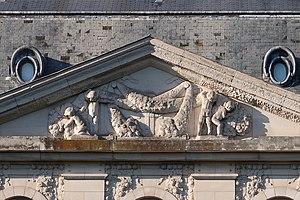
Fronton du château de Longchamp, bâtiment de la fondation GoodPlanet (bois de Boulogne, Paris, 16e).
Le château de Longchamp est un pavillon situé dans le bois de Boulogne, à l'ouest de Paris, entre l'hippodrome homonyme et la plaine de jeux de Bagatelle. Construit au milieu du XIXᵉ siècle par Gabriel Davioud à la demande du baron Haussmann, il est ensuite successivement habité par Alfred Chauchard, puis François Coty qui le fait raser en vue d’une reconstruction dans les années 1930 et dont les travaux s’achèvent après la deuxième guerre. Il appartient aujourd'hui à la ville de Paris et a abrité le Centre international de l'enfance, et depuis 2015 la fondation GoodPlanet.